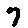
Label: 7